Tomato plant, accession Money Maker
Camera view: bottom (45 deg); turntable rotation: 210 degrees
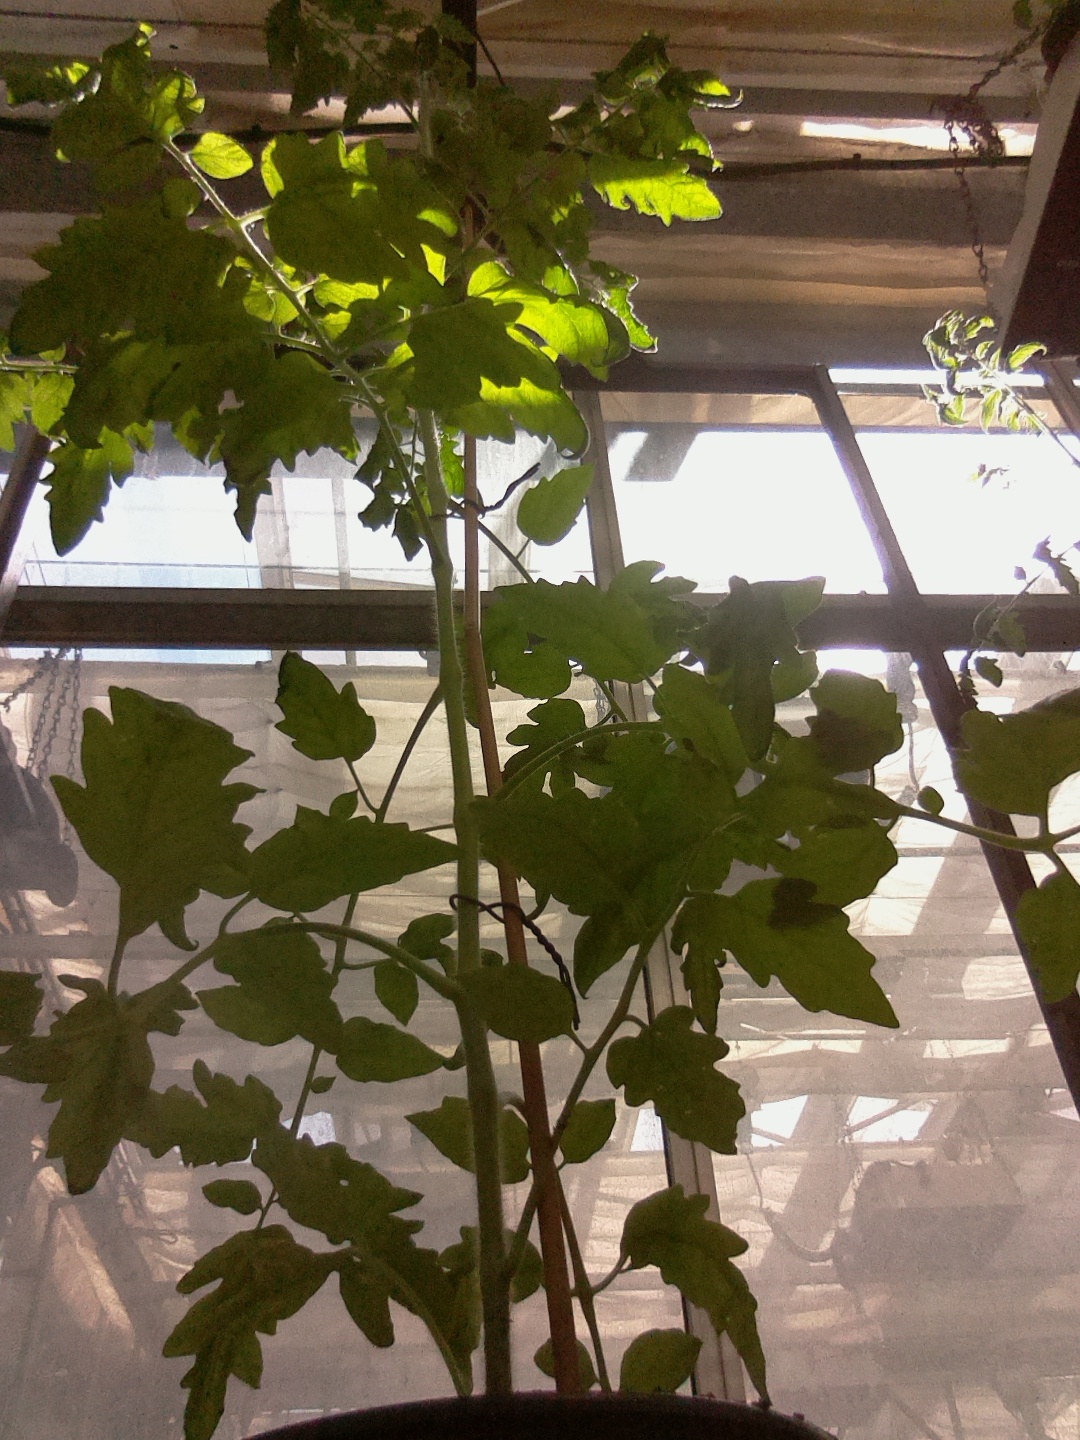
BBCH growth stage 61: 10%-20% of flowers open